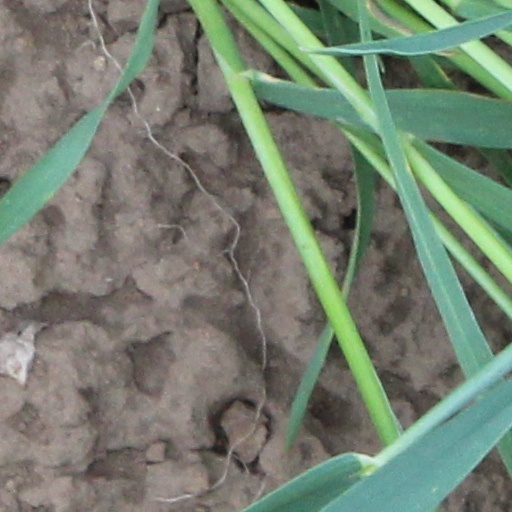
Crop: wheat